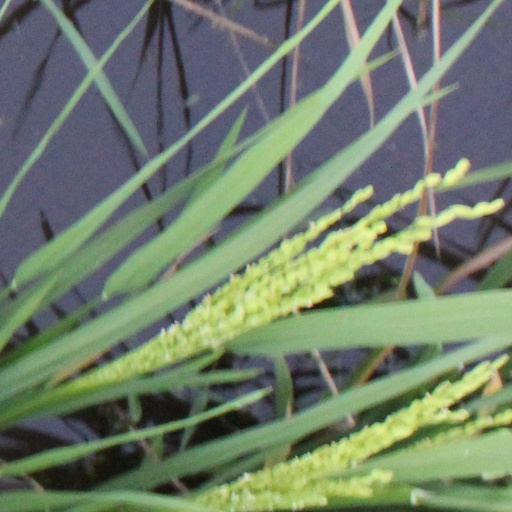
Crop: rice